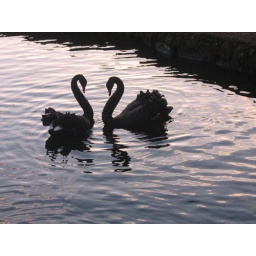
love is in the air.. these are black swan (so pretty!) Auckland